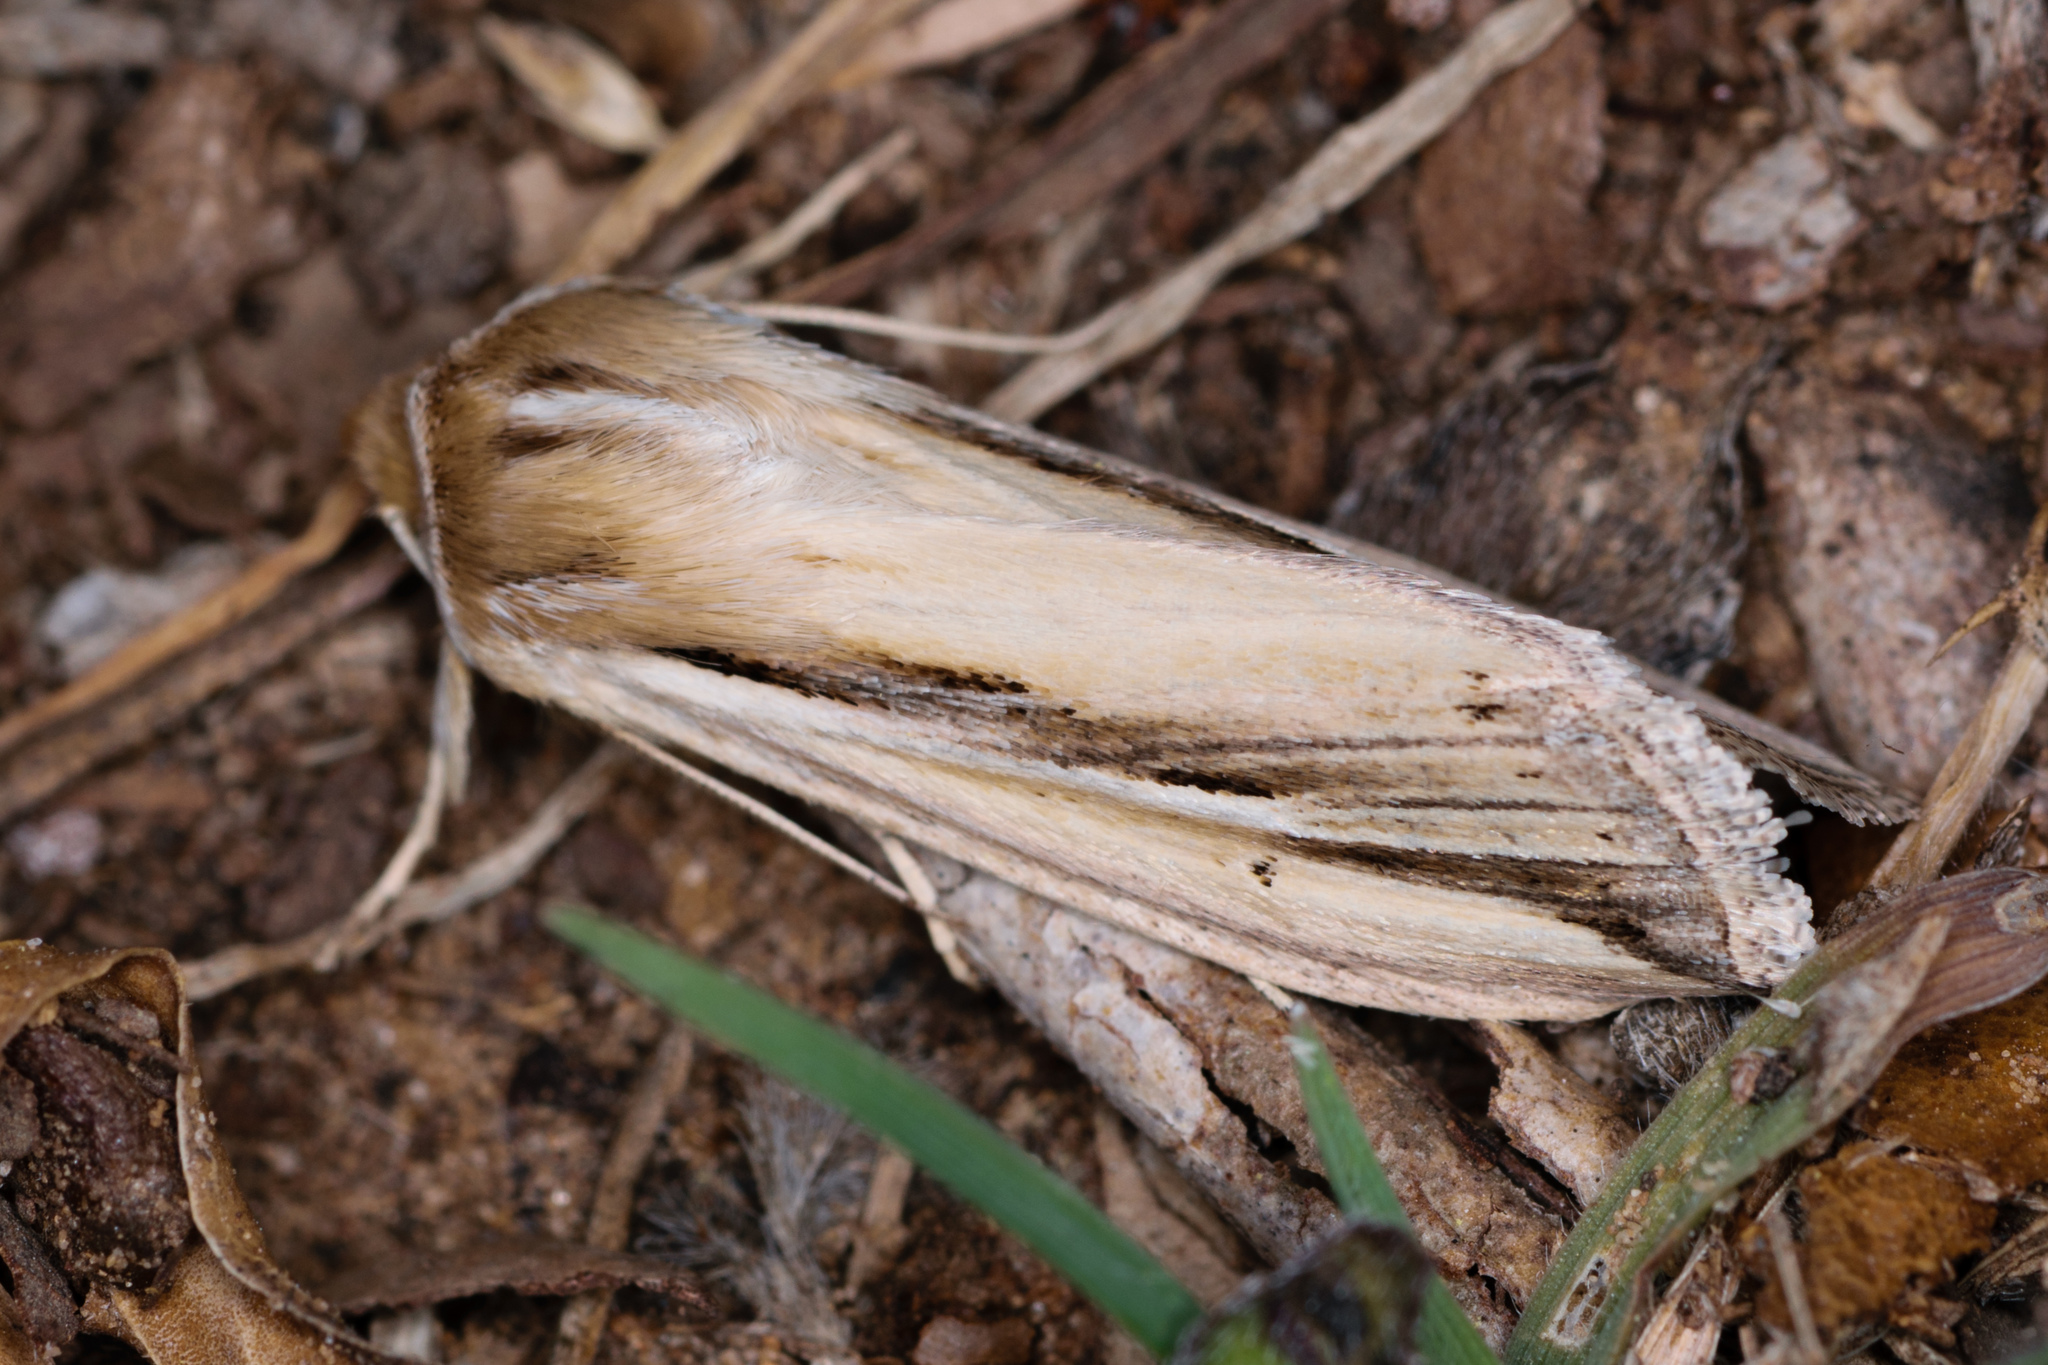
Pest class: wheathead_armyworm_Dargida_diffusa